Nori Aoki

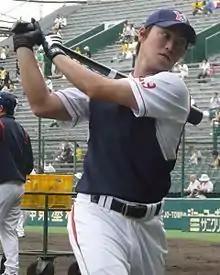
Aoki with the Swallows in 2008

In 2004, Aoki saw little playing time in his rookie season (2004), playing just 10 games at the "ichigun" (Japanese equivalent of "major league") level. However, he showed signs of promise in the minors, hitting .372 and leading the Eastern League in both batting average and on-base percentage (.436) and coming second in stolen bases (21). In the Fresh All-Star Game (the Japanese equivalent of the All-Star Futures Game) held that year, Aoki went 4-for-5, coming a home run short of the cycle and winning Most Valuable Player honors for the game.